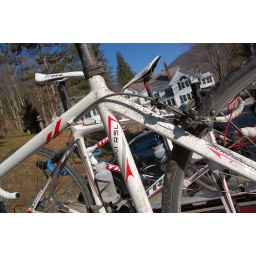
Nothing like having white bikes and doing an 82 mile race in the rain.